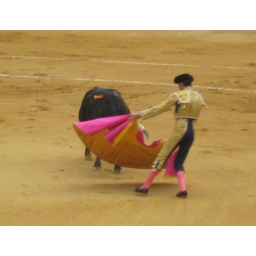
The bullfighter preparing the bull in the tercio de varas, the first round. The red cape is for round three.